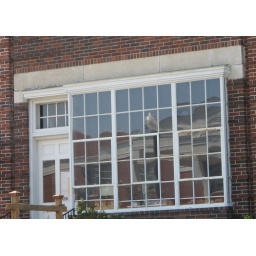
Our church reflected in the building across Tichenor St.